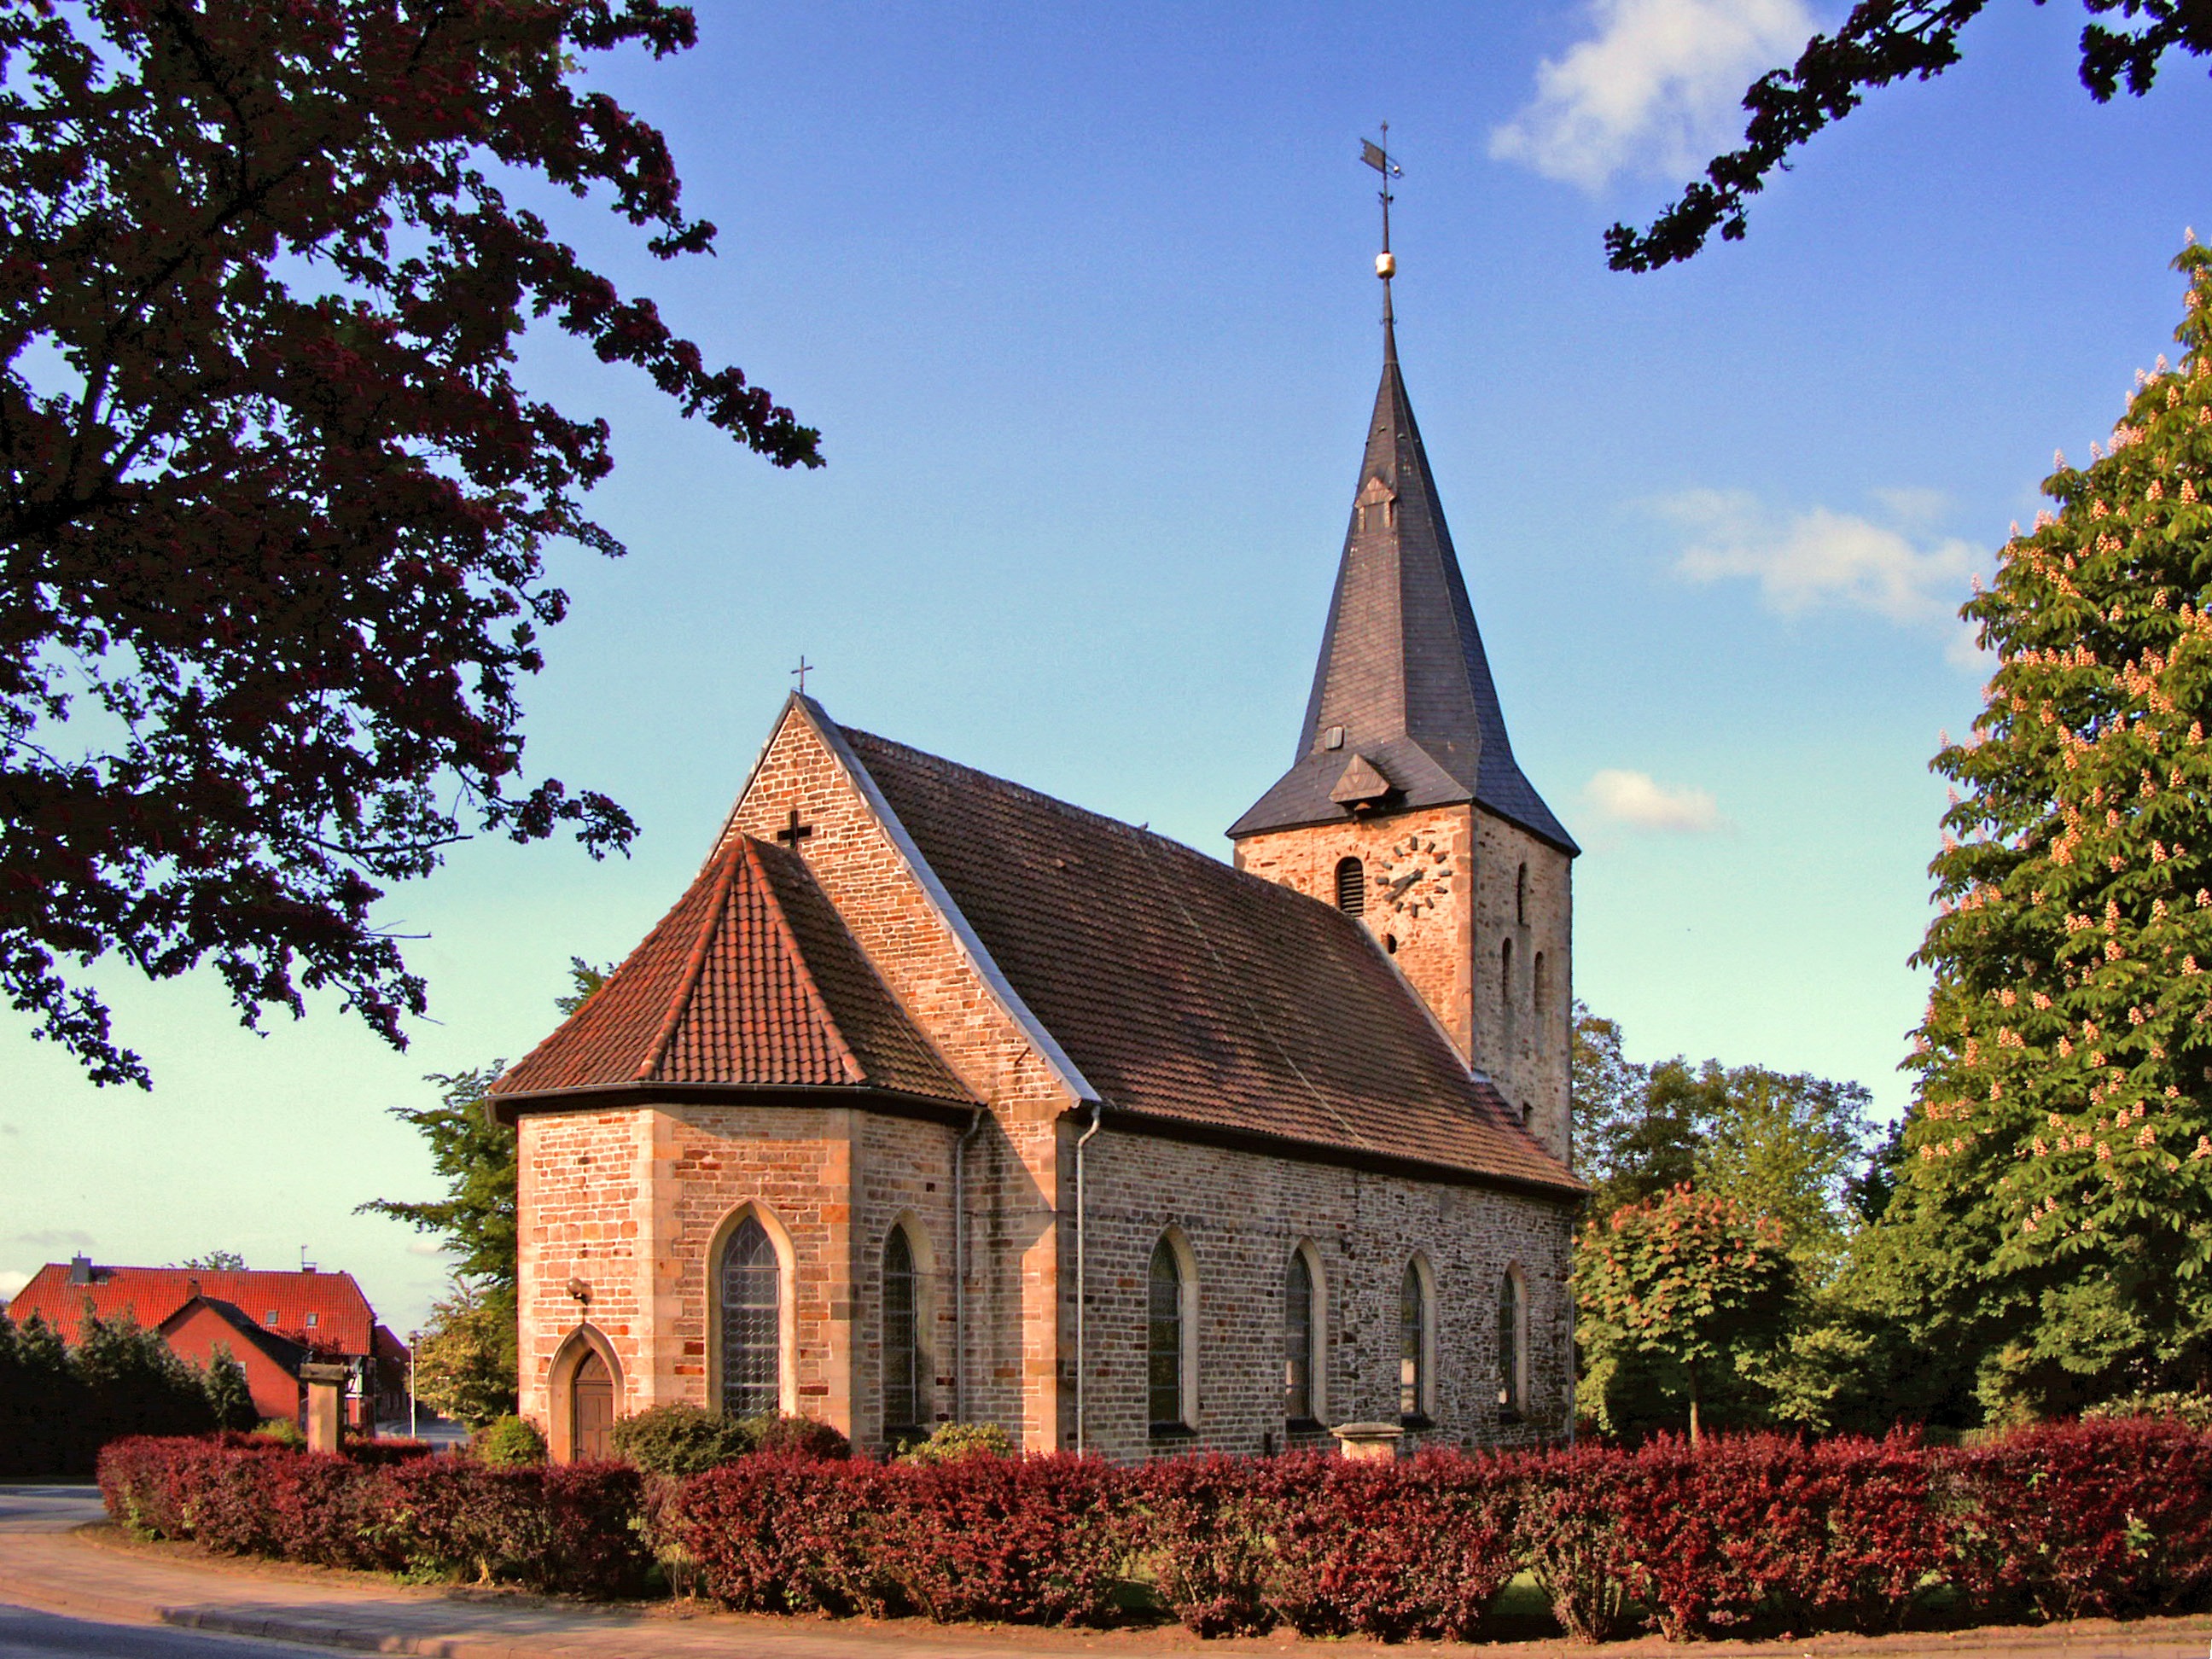
architecture, sky, house, fall, building, chateau, autumn, church, chapel, place of worship, trees, outside, clouds, steeple, monastery, germany, estate, rural area, velpke